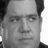
Emotion: sad